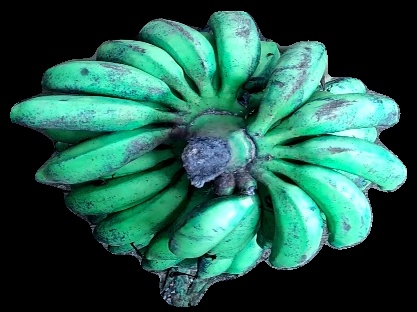
Variety: rasbale
Grade: grade3